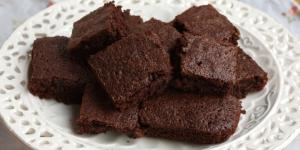
bizcocho de chocolate sin azucar ni edulcorantes